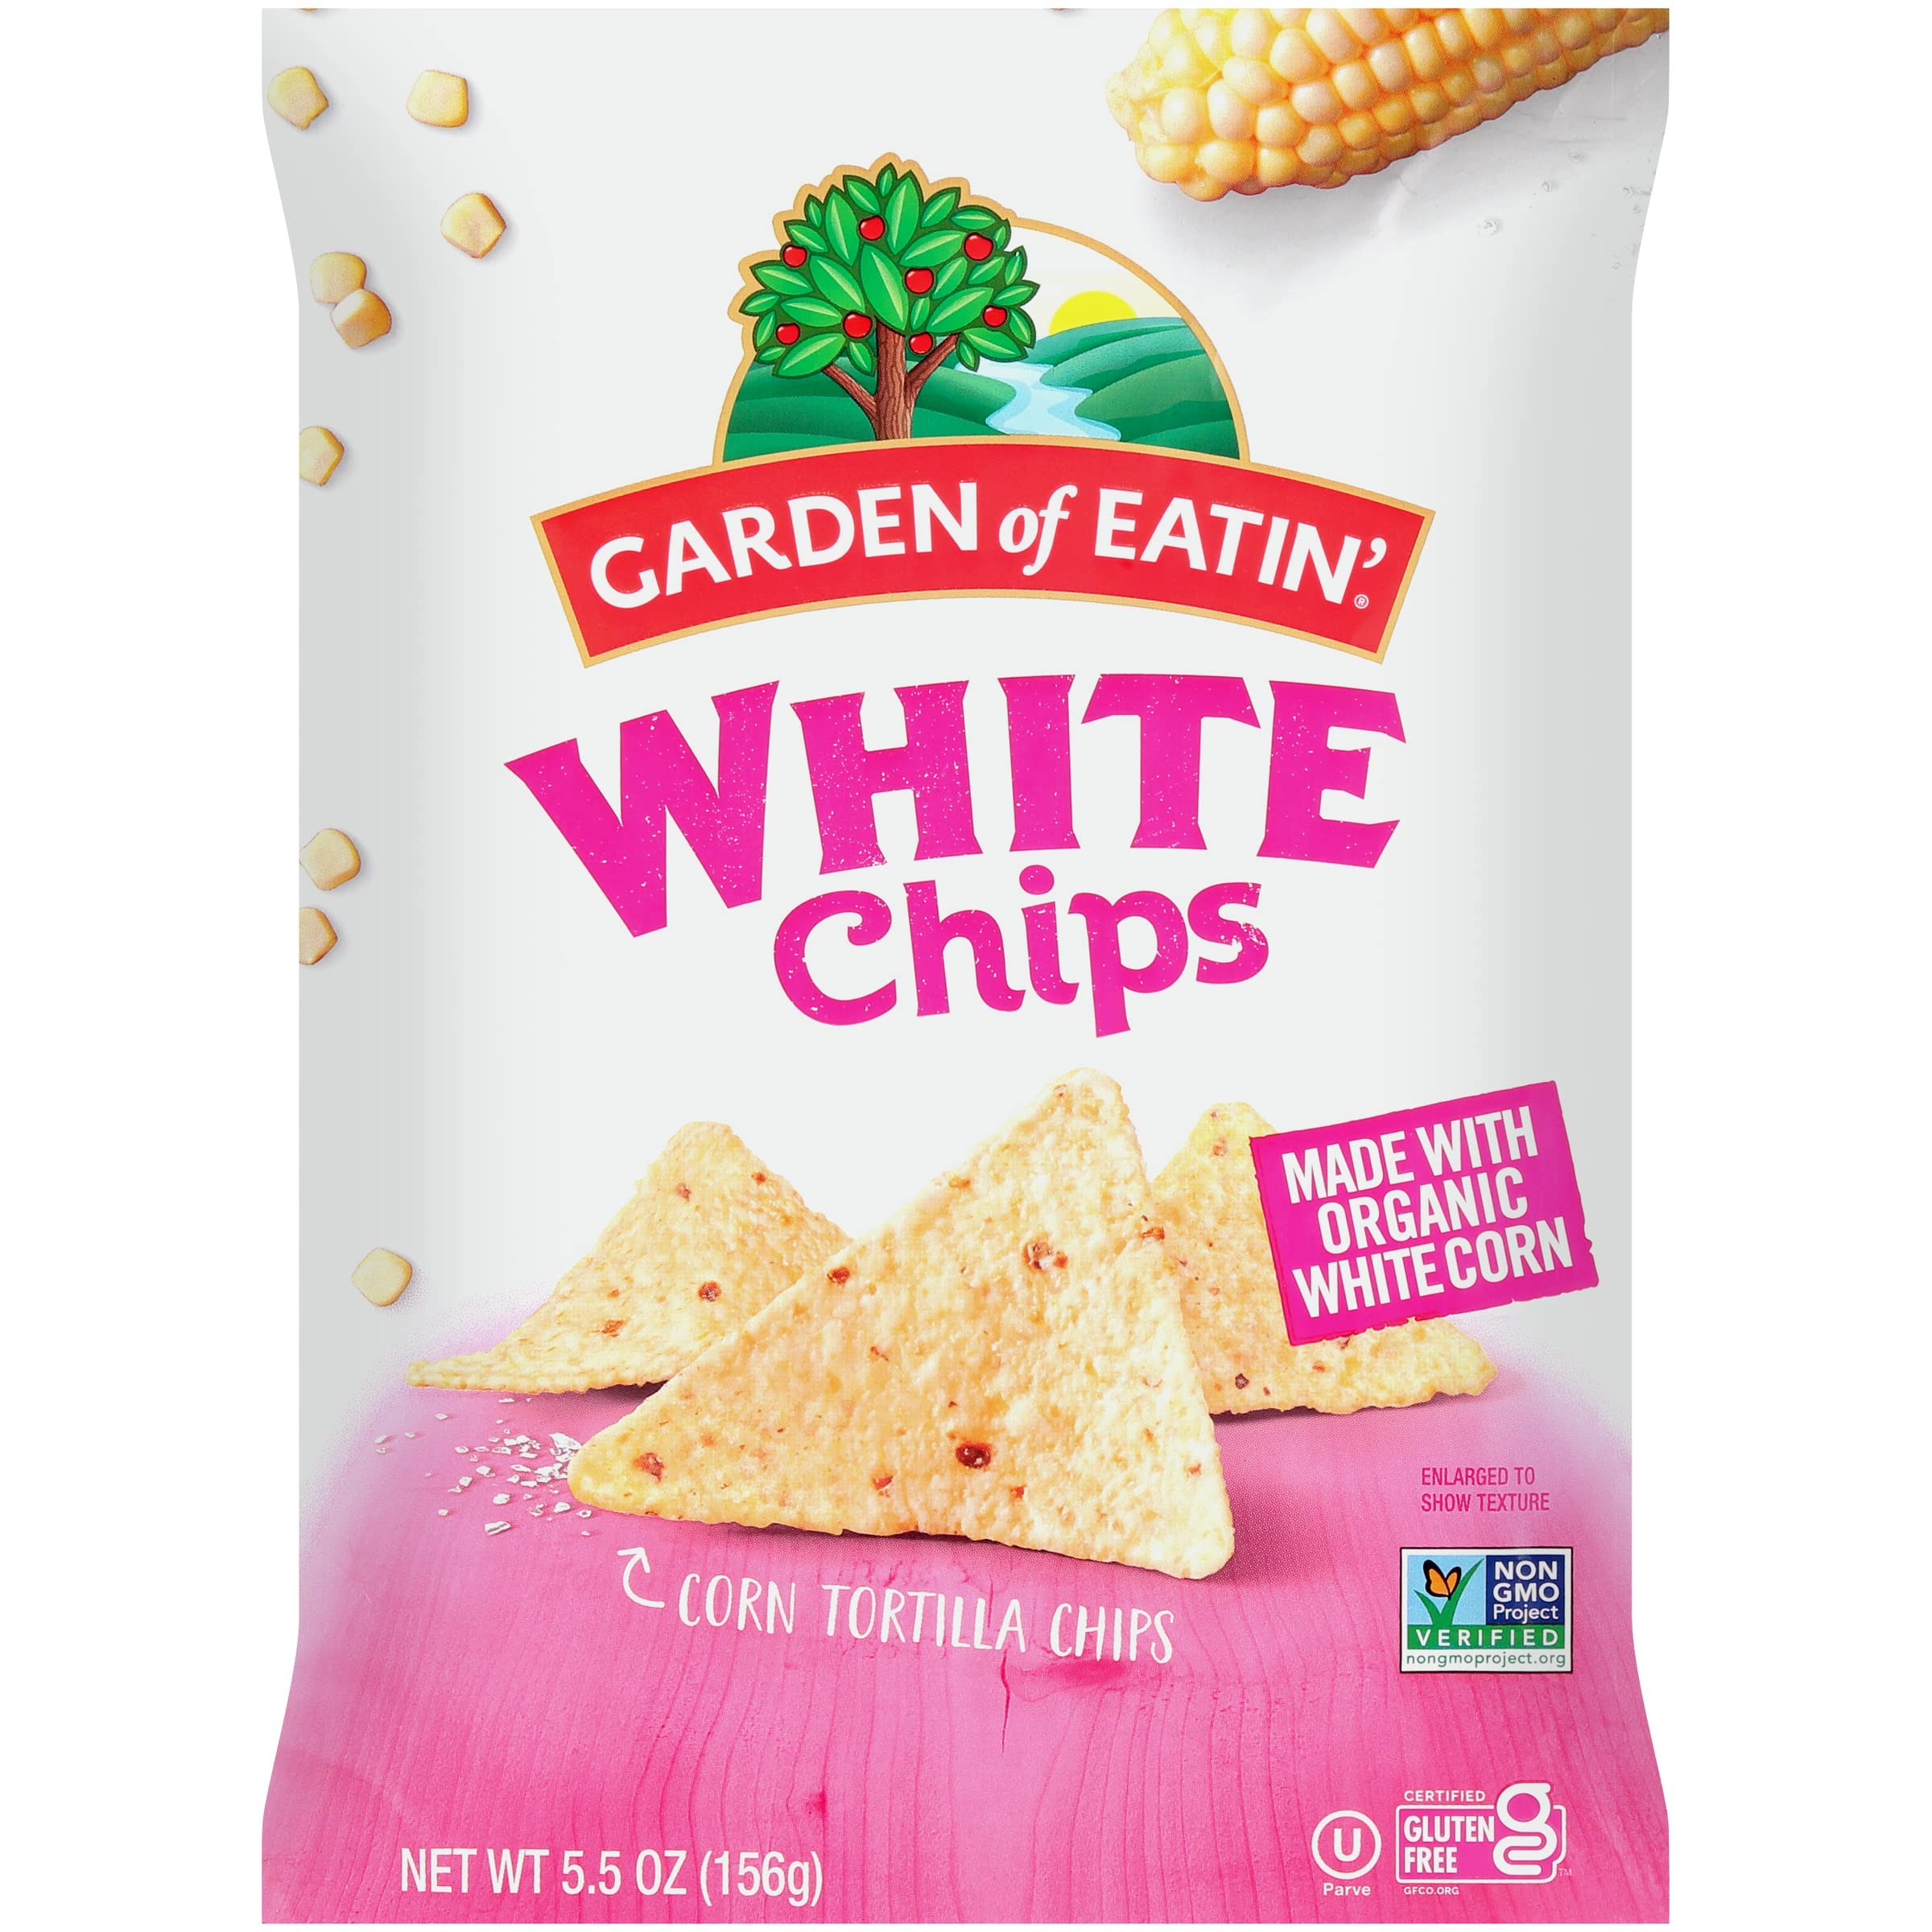
Item Name: Garden of Eatin' White Chips Corn Tortilla Chips, 5.5 oz (Pack of 12)
Bullet Point 1: Our thick & hearty tortilla chips stand up to any dip.
Bullet Point 2: No hydrogenated Oil
Bullet Point 3: No artificial flavor
Bullet Point 4: Gluten-free, Vegan, and made with expeller Pressed oil
Bullet Point 5: Made with organic corn
Value: 66.0
Unit: Ounce

Price: 13.81